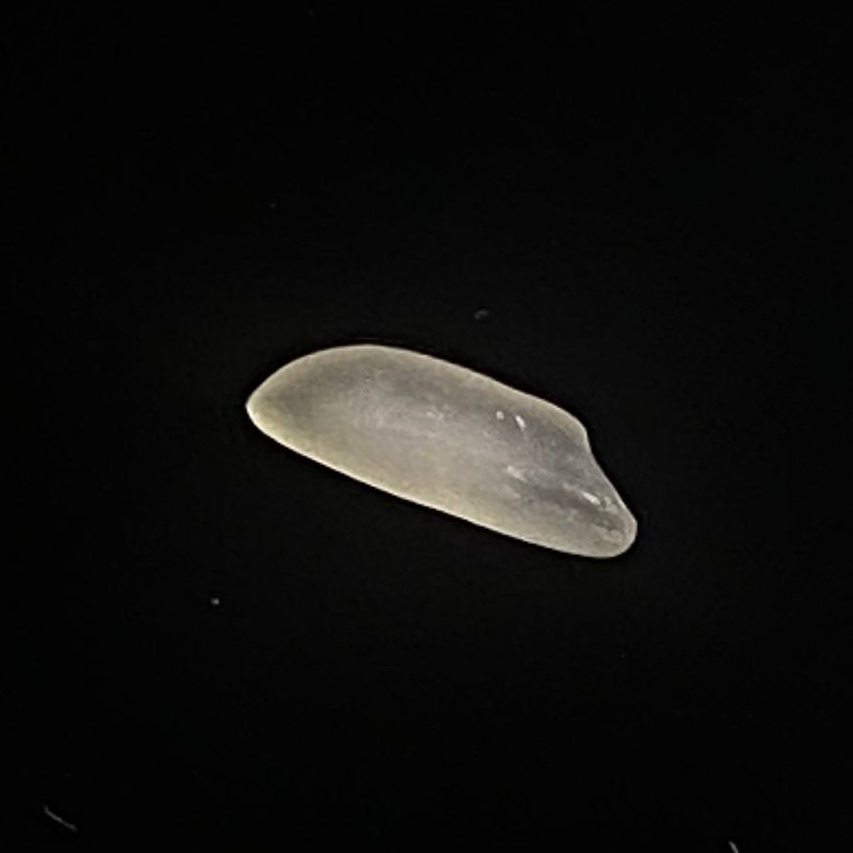
Rice variety: Najirshail